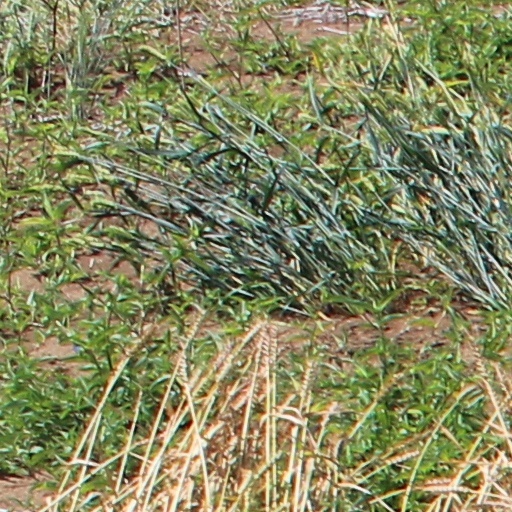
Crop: wheat